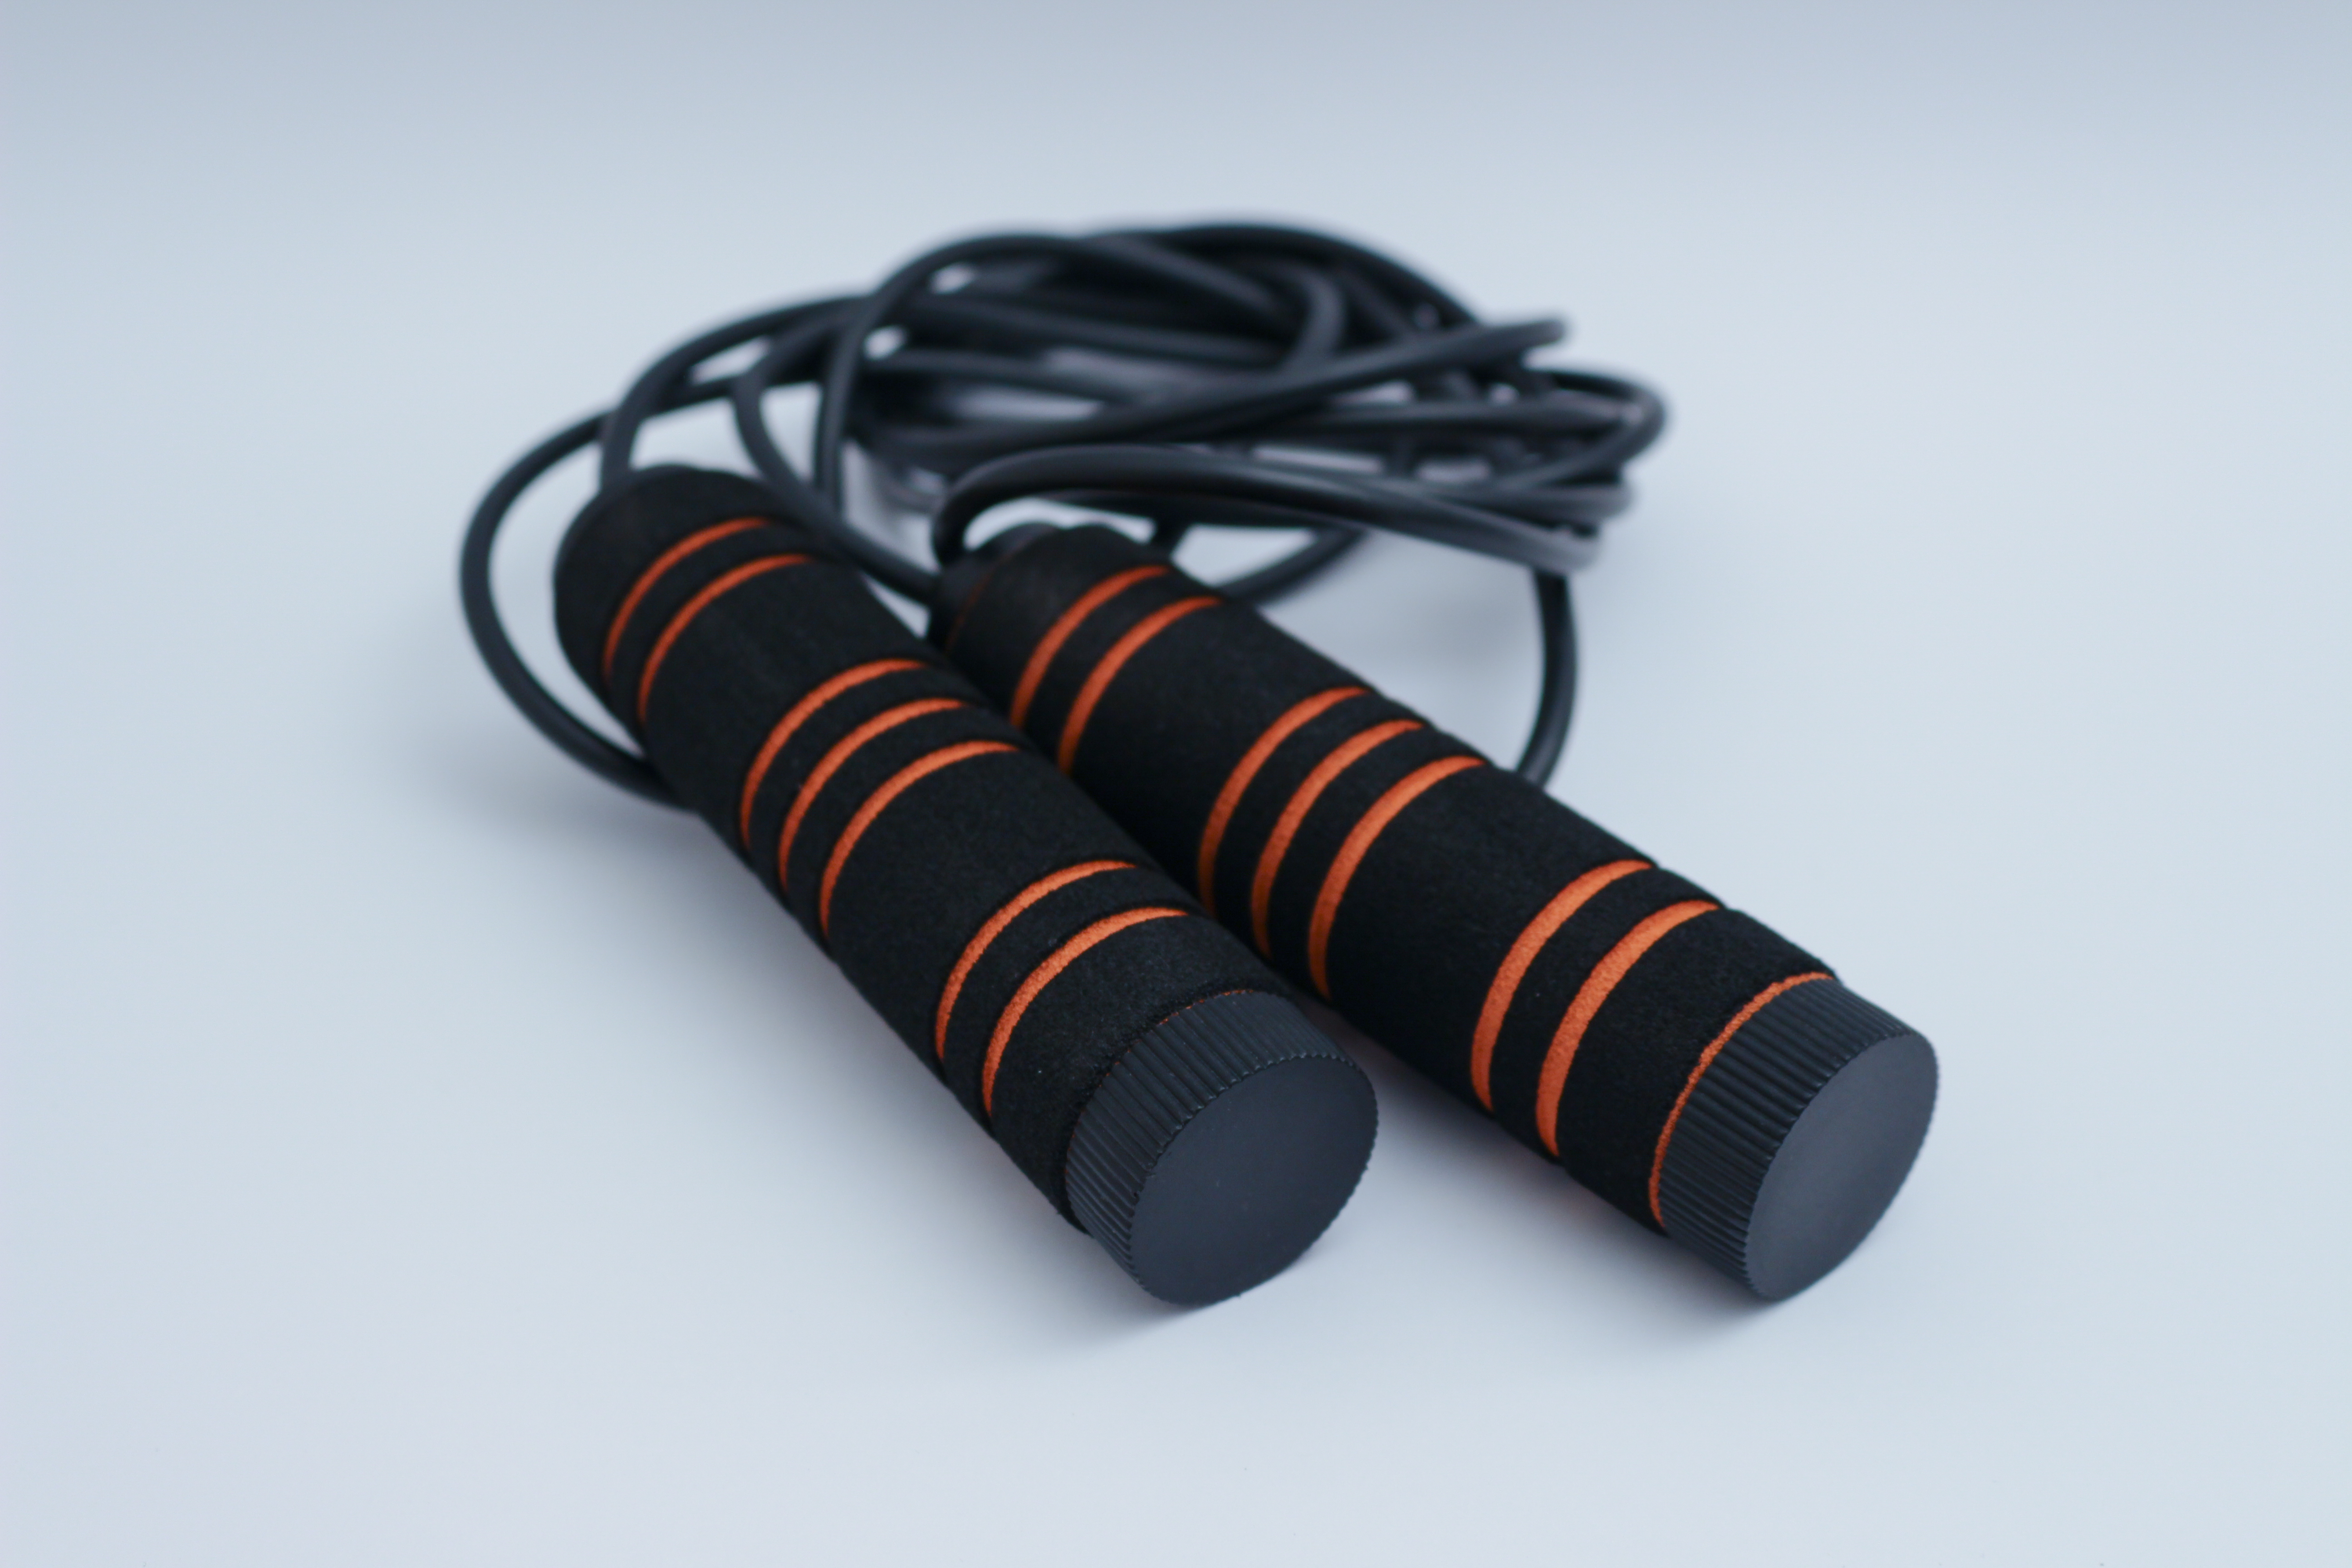
sport, arm, fitness, gym, workout, font, skipping rope, crossfit, exercise equipment